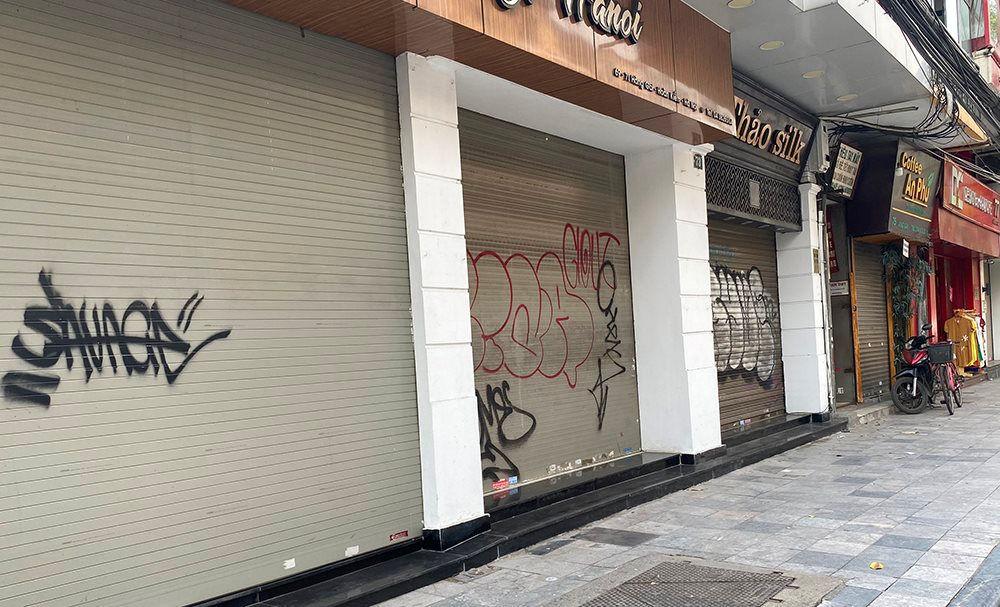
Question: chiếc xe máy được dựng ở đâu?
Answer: kế bên chiếc xe đạp